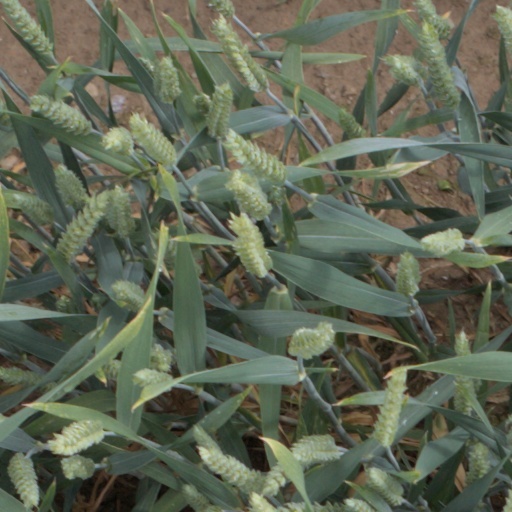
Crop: wheat